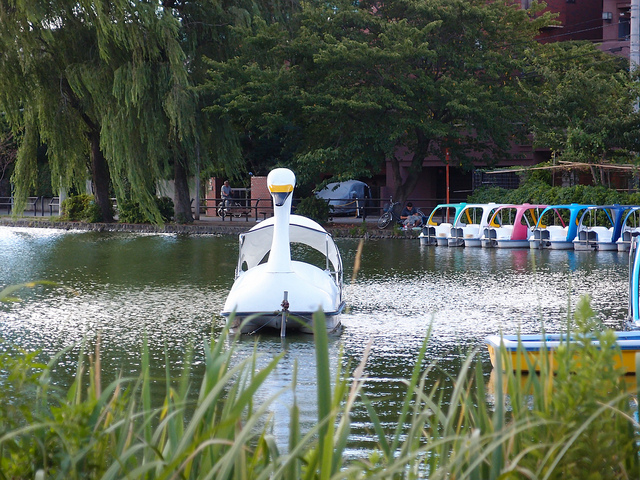
A white duck boat is drifting in the water.

A swan boat floats across a lake surrounded by green trees.

A paddle boat shaped like a swan in a small pond.

a cute boat in the lake that looks like a duck

a boat is being driven through a lake